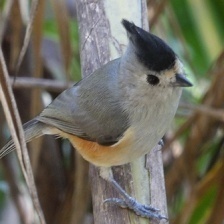
Species: TIT MOUSE
Scientific name: PARIDAE
ImageNet parent category: chickadee